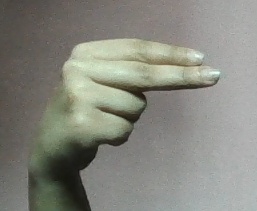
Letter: ain